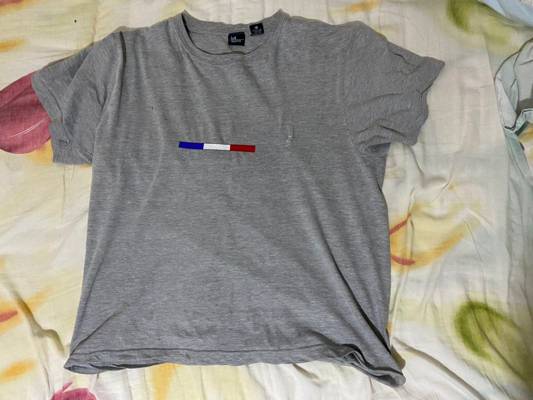
Waste category: clothes